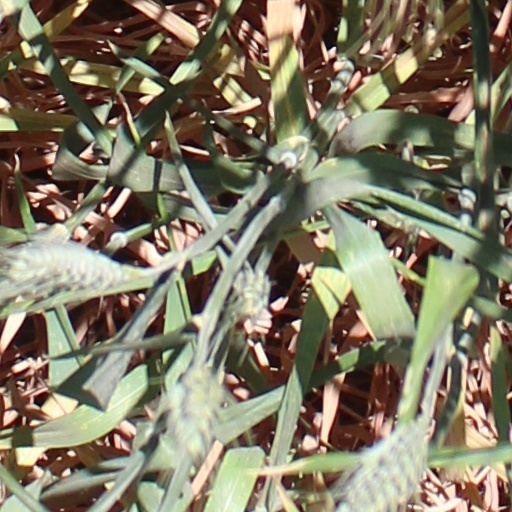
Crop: wheat